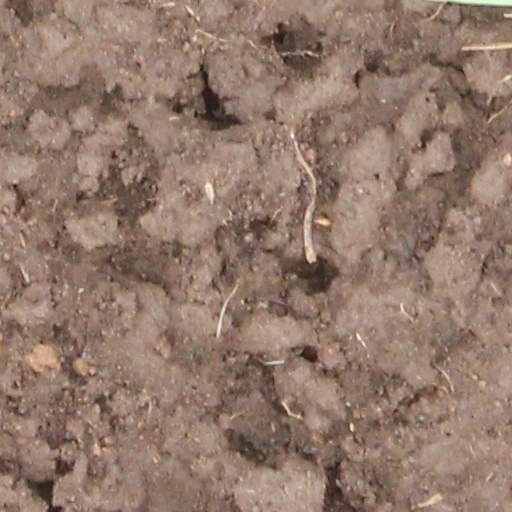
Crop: wheat